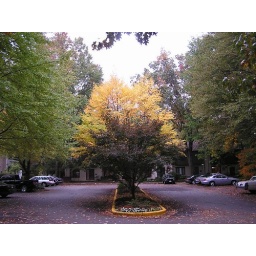
its like its glowing. that dark tree will turn bright red in a month